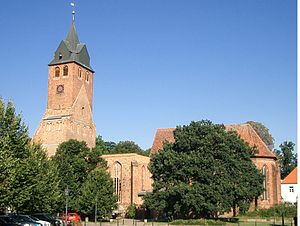
Gardelegen / Historie
Nicolaikirke
Gardelegen er en Hansestad i Altmarkkreis Salzwedel i den nordlige del af den tyske delstat Sachsen-Anhalt.